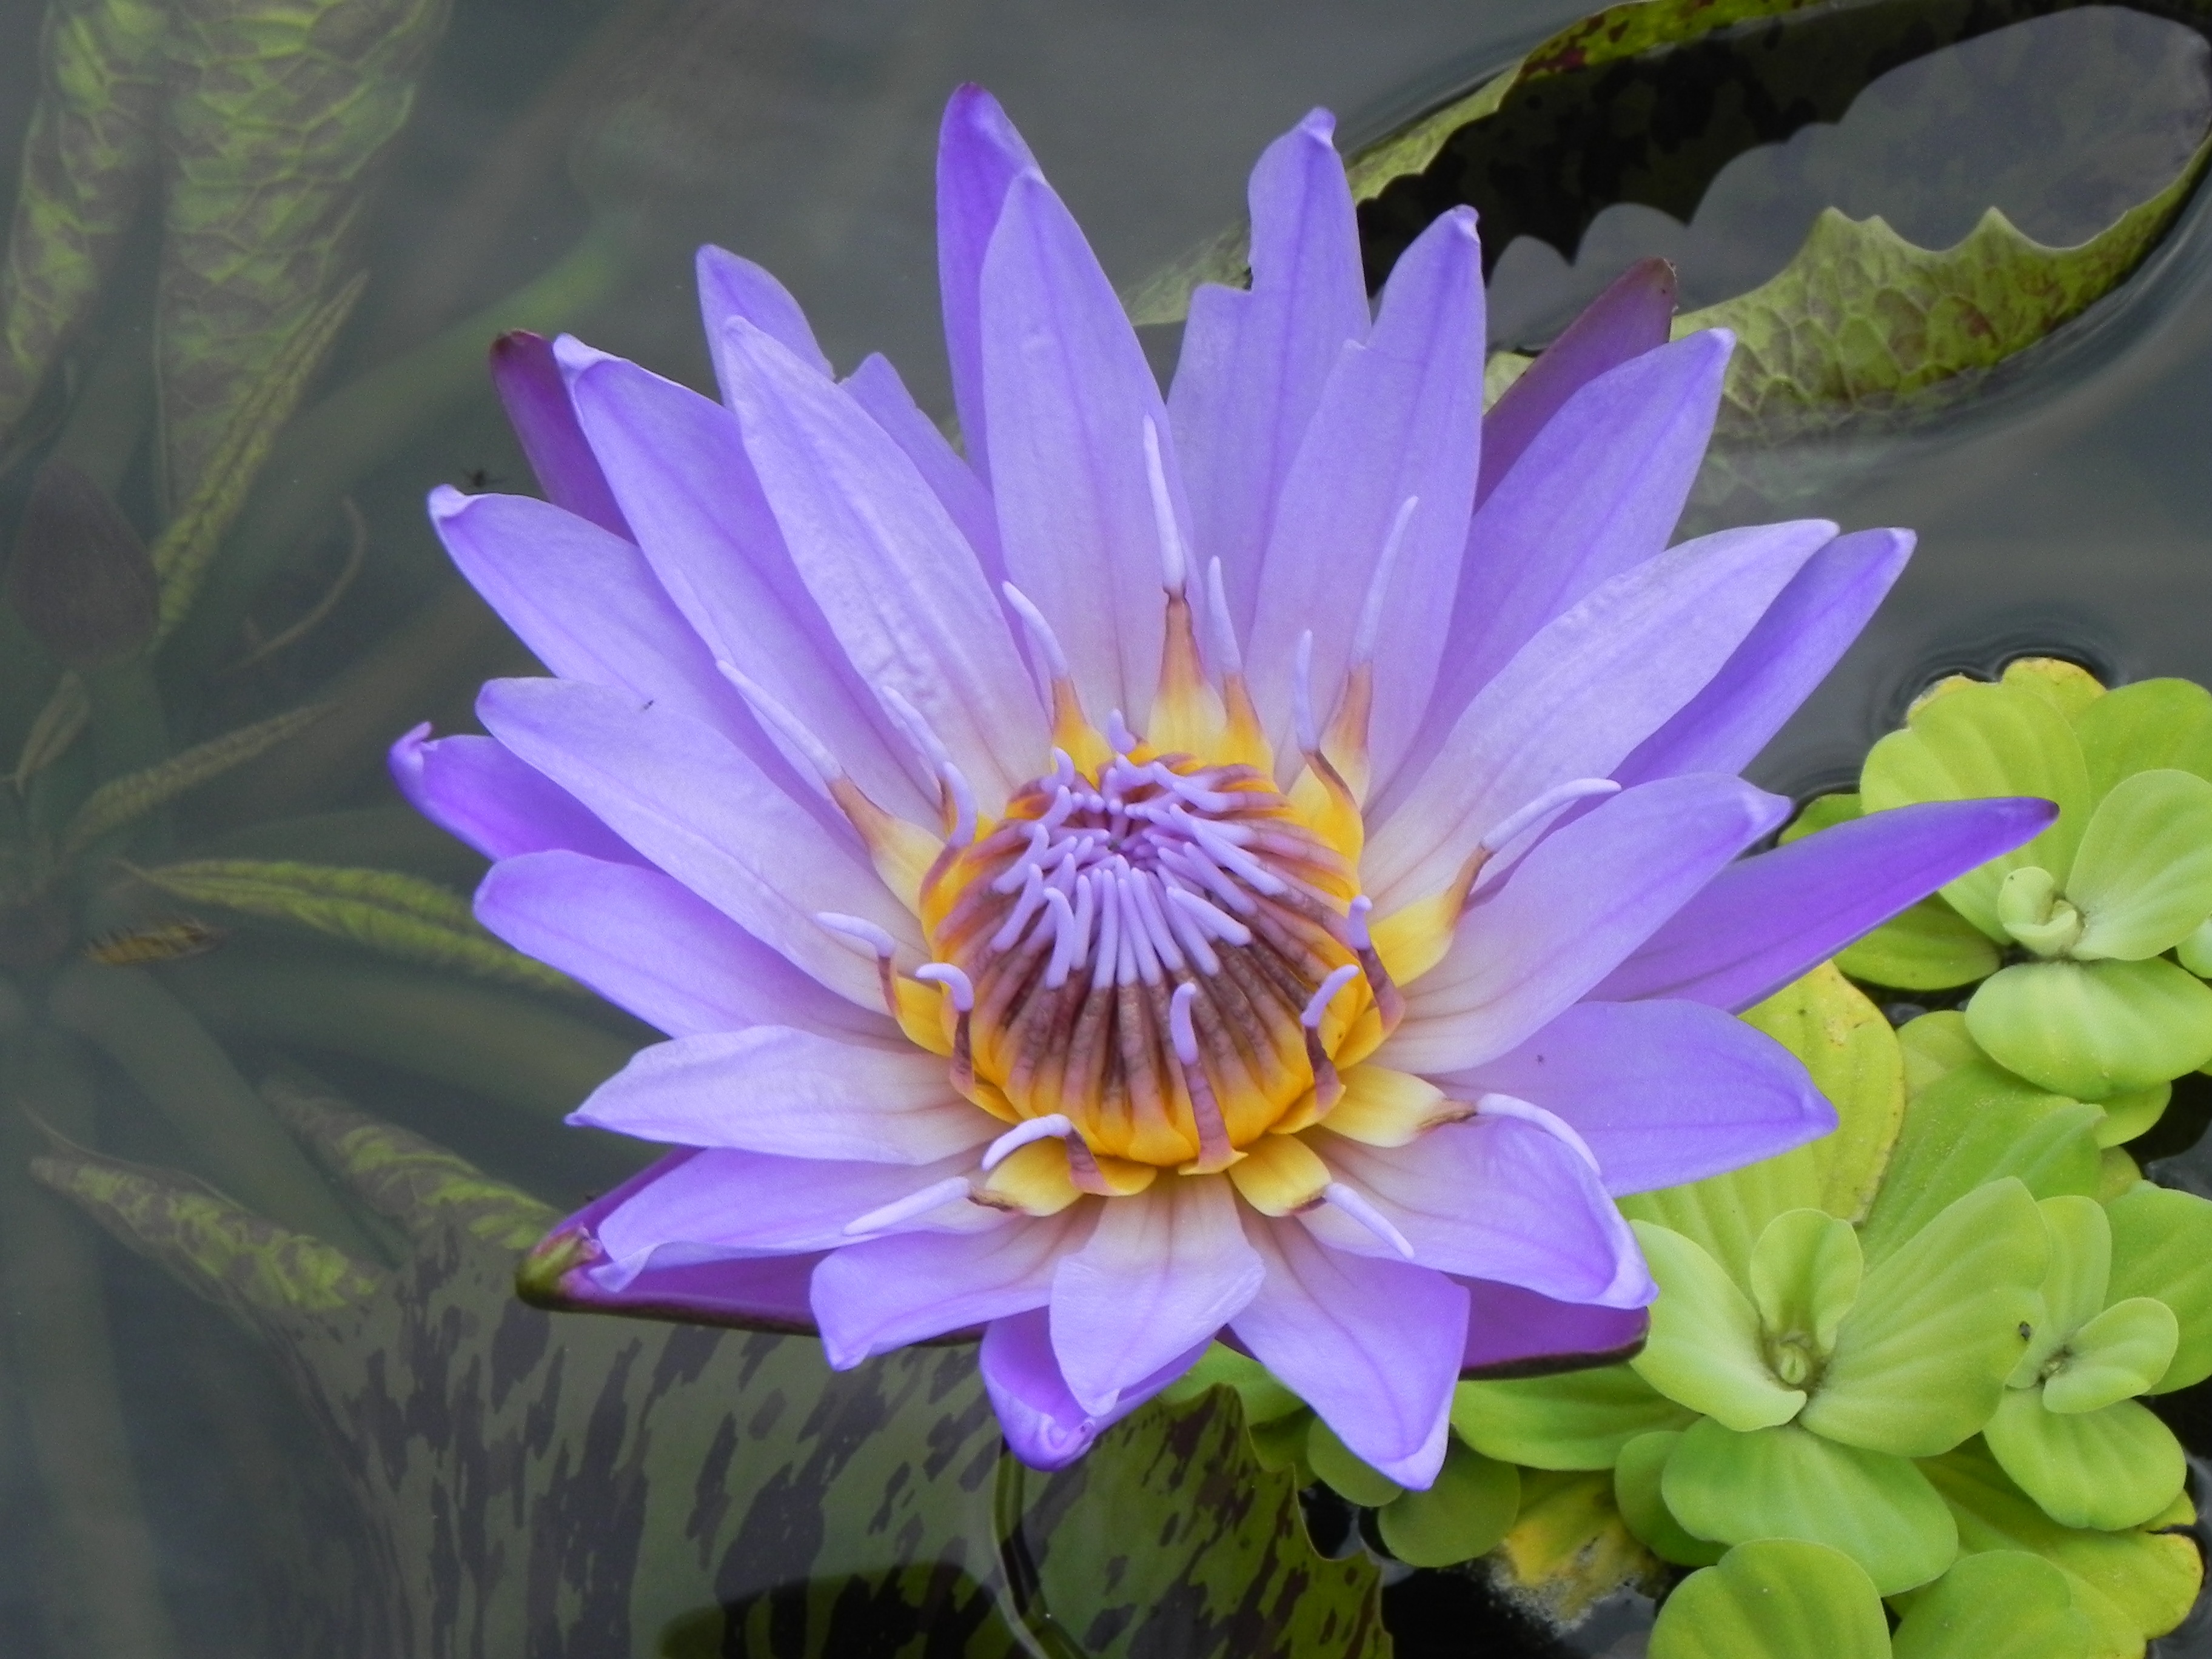
water, nature, blossom, plant, leaf, flower, purple, petal, bloom, pond, botany, sacred lotus, aquatic plant, flora, water lily, wildflower, lotus, water flower, macro photography, lake rose, nuphar lutea, flowering plant, daisy family, land plant, lotus family